Robert S. Vessey House

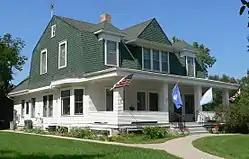
2017 photo

The Robert S. Vessey House, on College Avenue in Wessington Springs, South Dakota, was built in 1906. It was listed on the National Register of Historic Places in 1978.